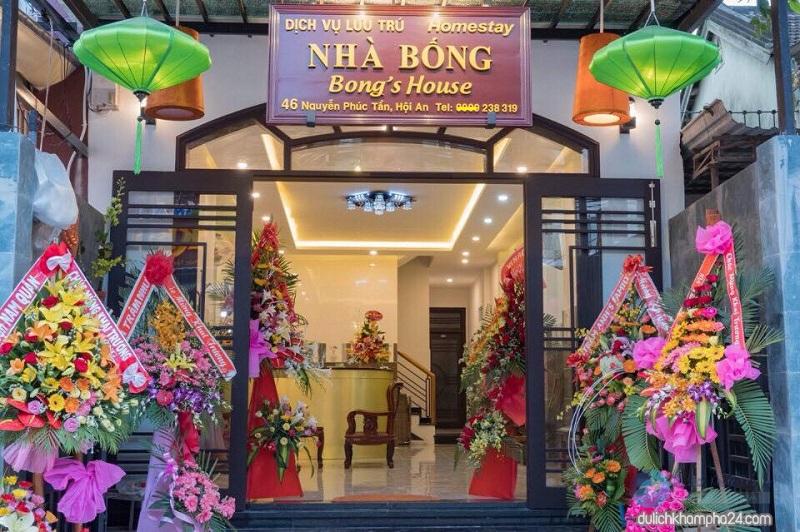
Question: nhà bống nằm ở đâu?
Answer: số 46 nguyễn phúc tần, hội an